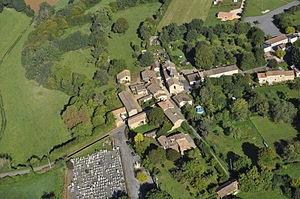
Saint-Coutant est une commune française, située dans le département des Deux-Sèvres en région Nouvelle-Aquitaine, à 37 km de Niort et à 47,9 km de Poitiers. La bourgade est située au bord du plateau mellois, sur le tracé d'une voie romaine et à l'aplomb du méridien de Greenwich.